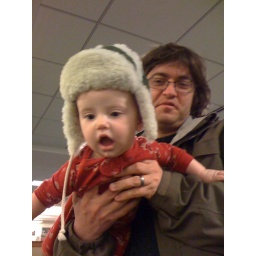
flying baby in appropriate hat